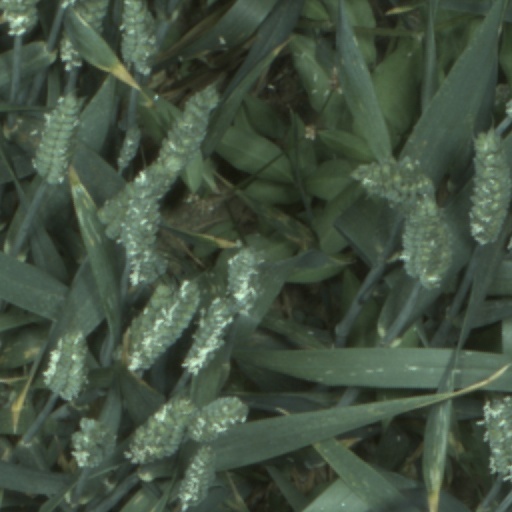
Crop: wheat